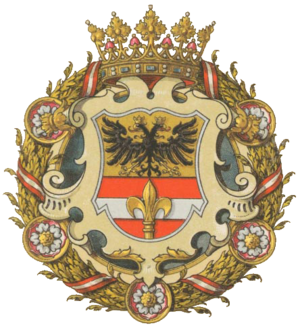
Les royaumes et pays représentés au Conseil d'Empire, ou au Reichsrat était, de 1867 à 1918, la désignation officielle de l'ensemble formé par les territoires au nord et à l'ouest de la monarchie austro-hongroise. Il comprenait ces terres de l'ancien empire d'Autriche ayant fait partie de la Confédération germanique, c'est-à-dire les territoires héréditaires des Habsbourg et les pays de la couronne de Bohême, ainsi que le royaume de Galicie et de Lodomérie, la Bucovine et le royaume de Dalmatie. Le nom courant, aussi parmi les juristes et les fonctionnaires, était Cisleithanie, contrairement à la Transleithanie, la partie hongroise.